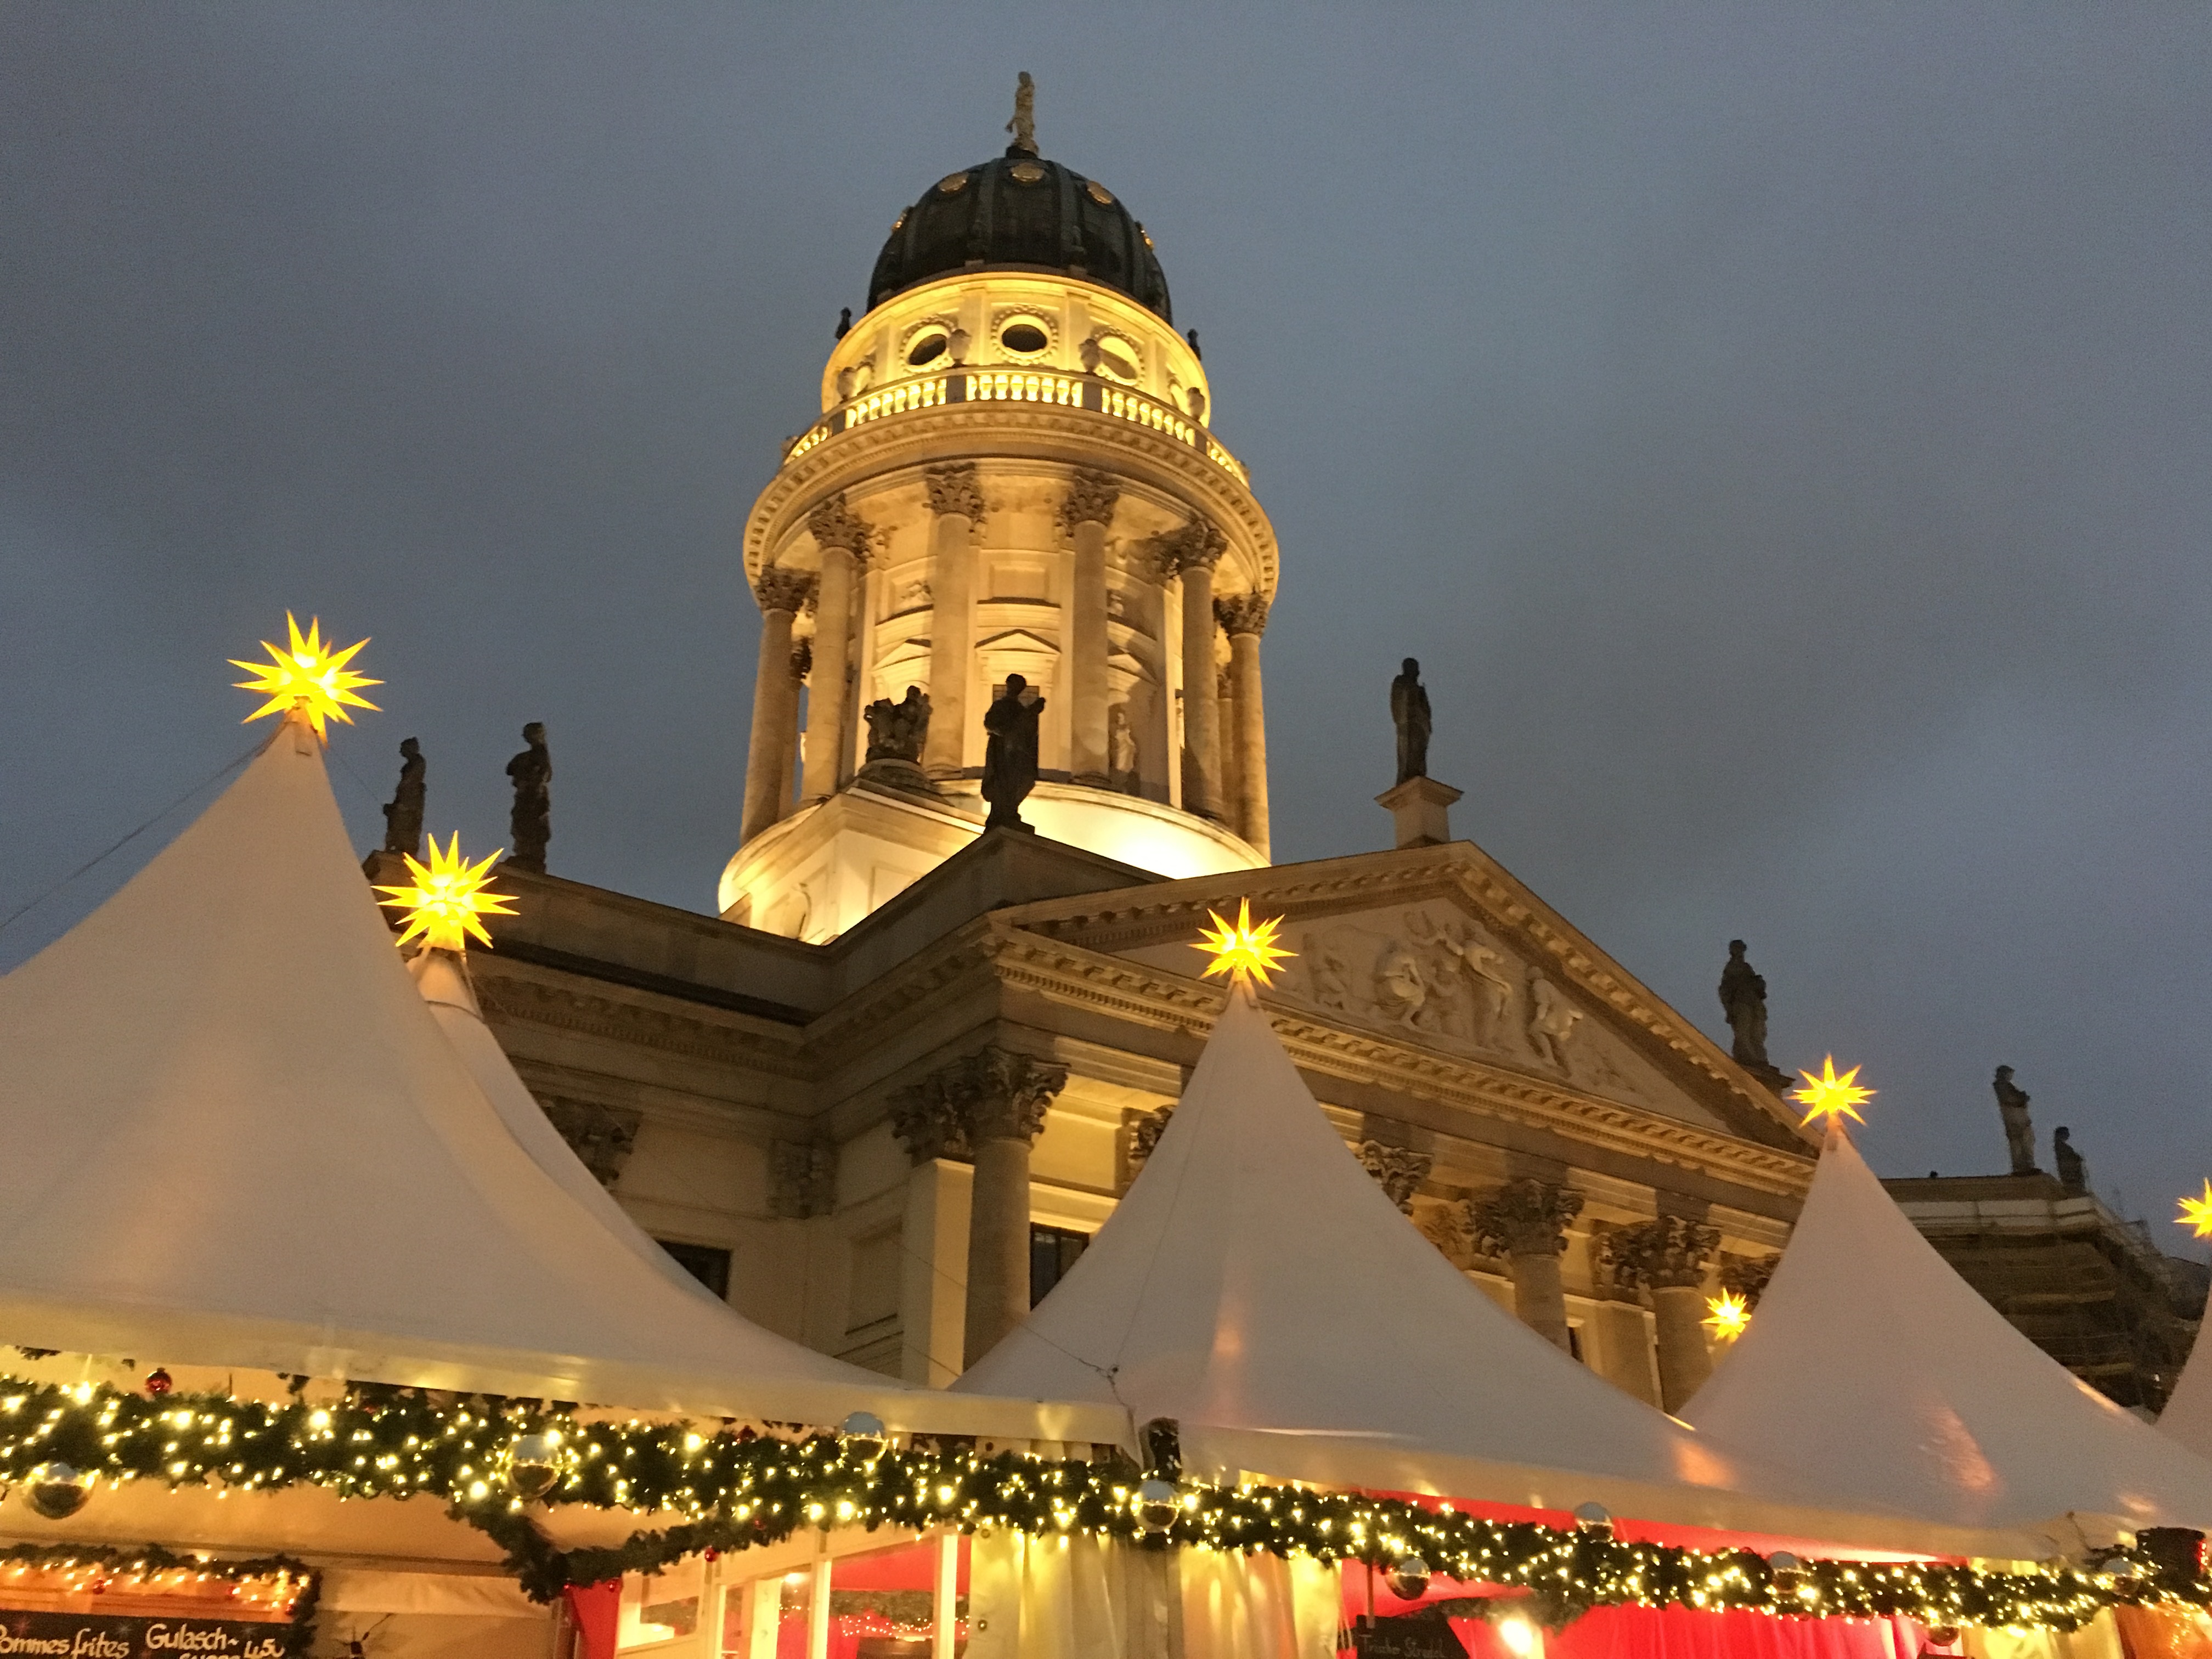
winter, night, travel, evening, tower, landmark, market, church, place of worship, advent, seasonal, germany, berlin, german, christmas market, x mas, gendarmenmarkt, winterzauber, konzerthaus